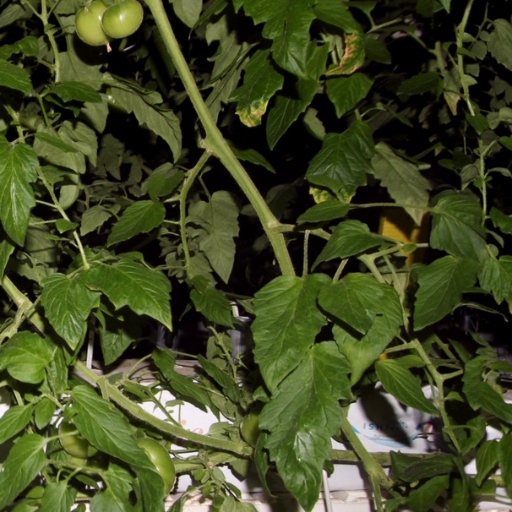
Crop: tomato